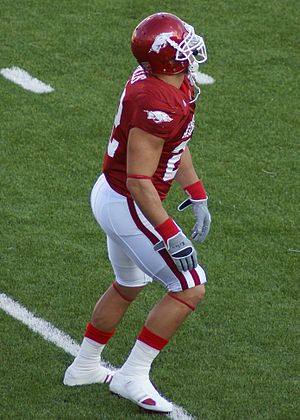
Peyton Hillis
Peyton Hillis
Peyton Hillis er en amerikansk footballspiller, der spiller i NFL som running back for New York Giants. Han blev draftet til ligaen i 2008, og har spillet for fem forskellige klubber siden da.